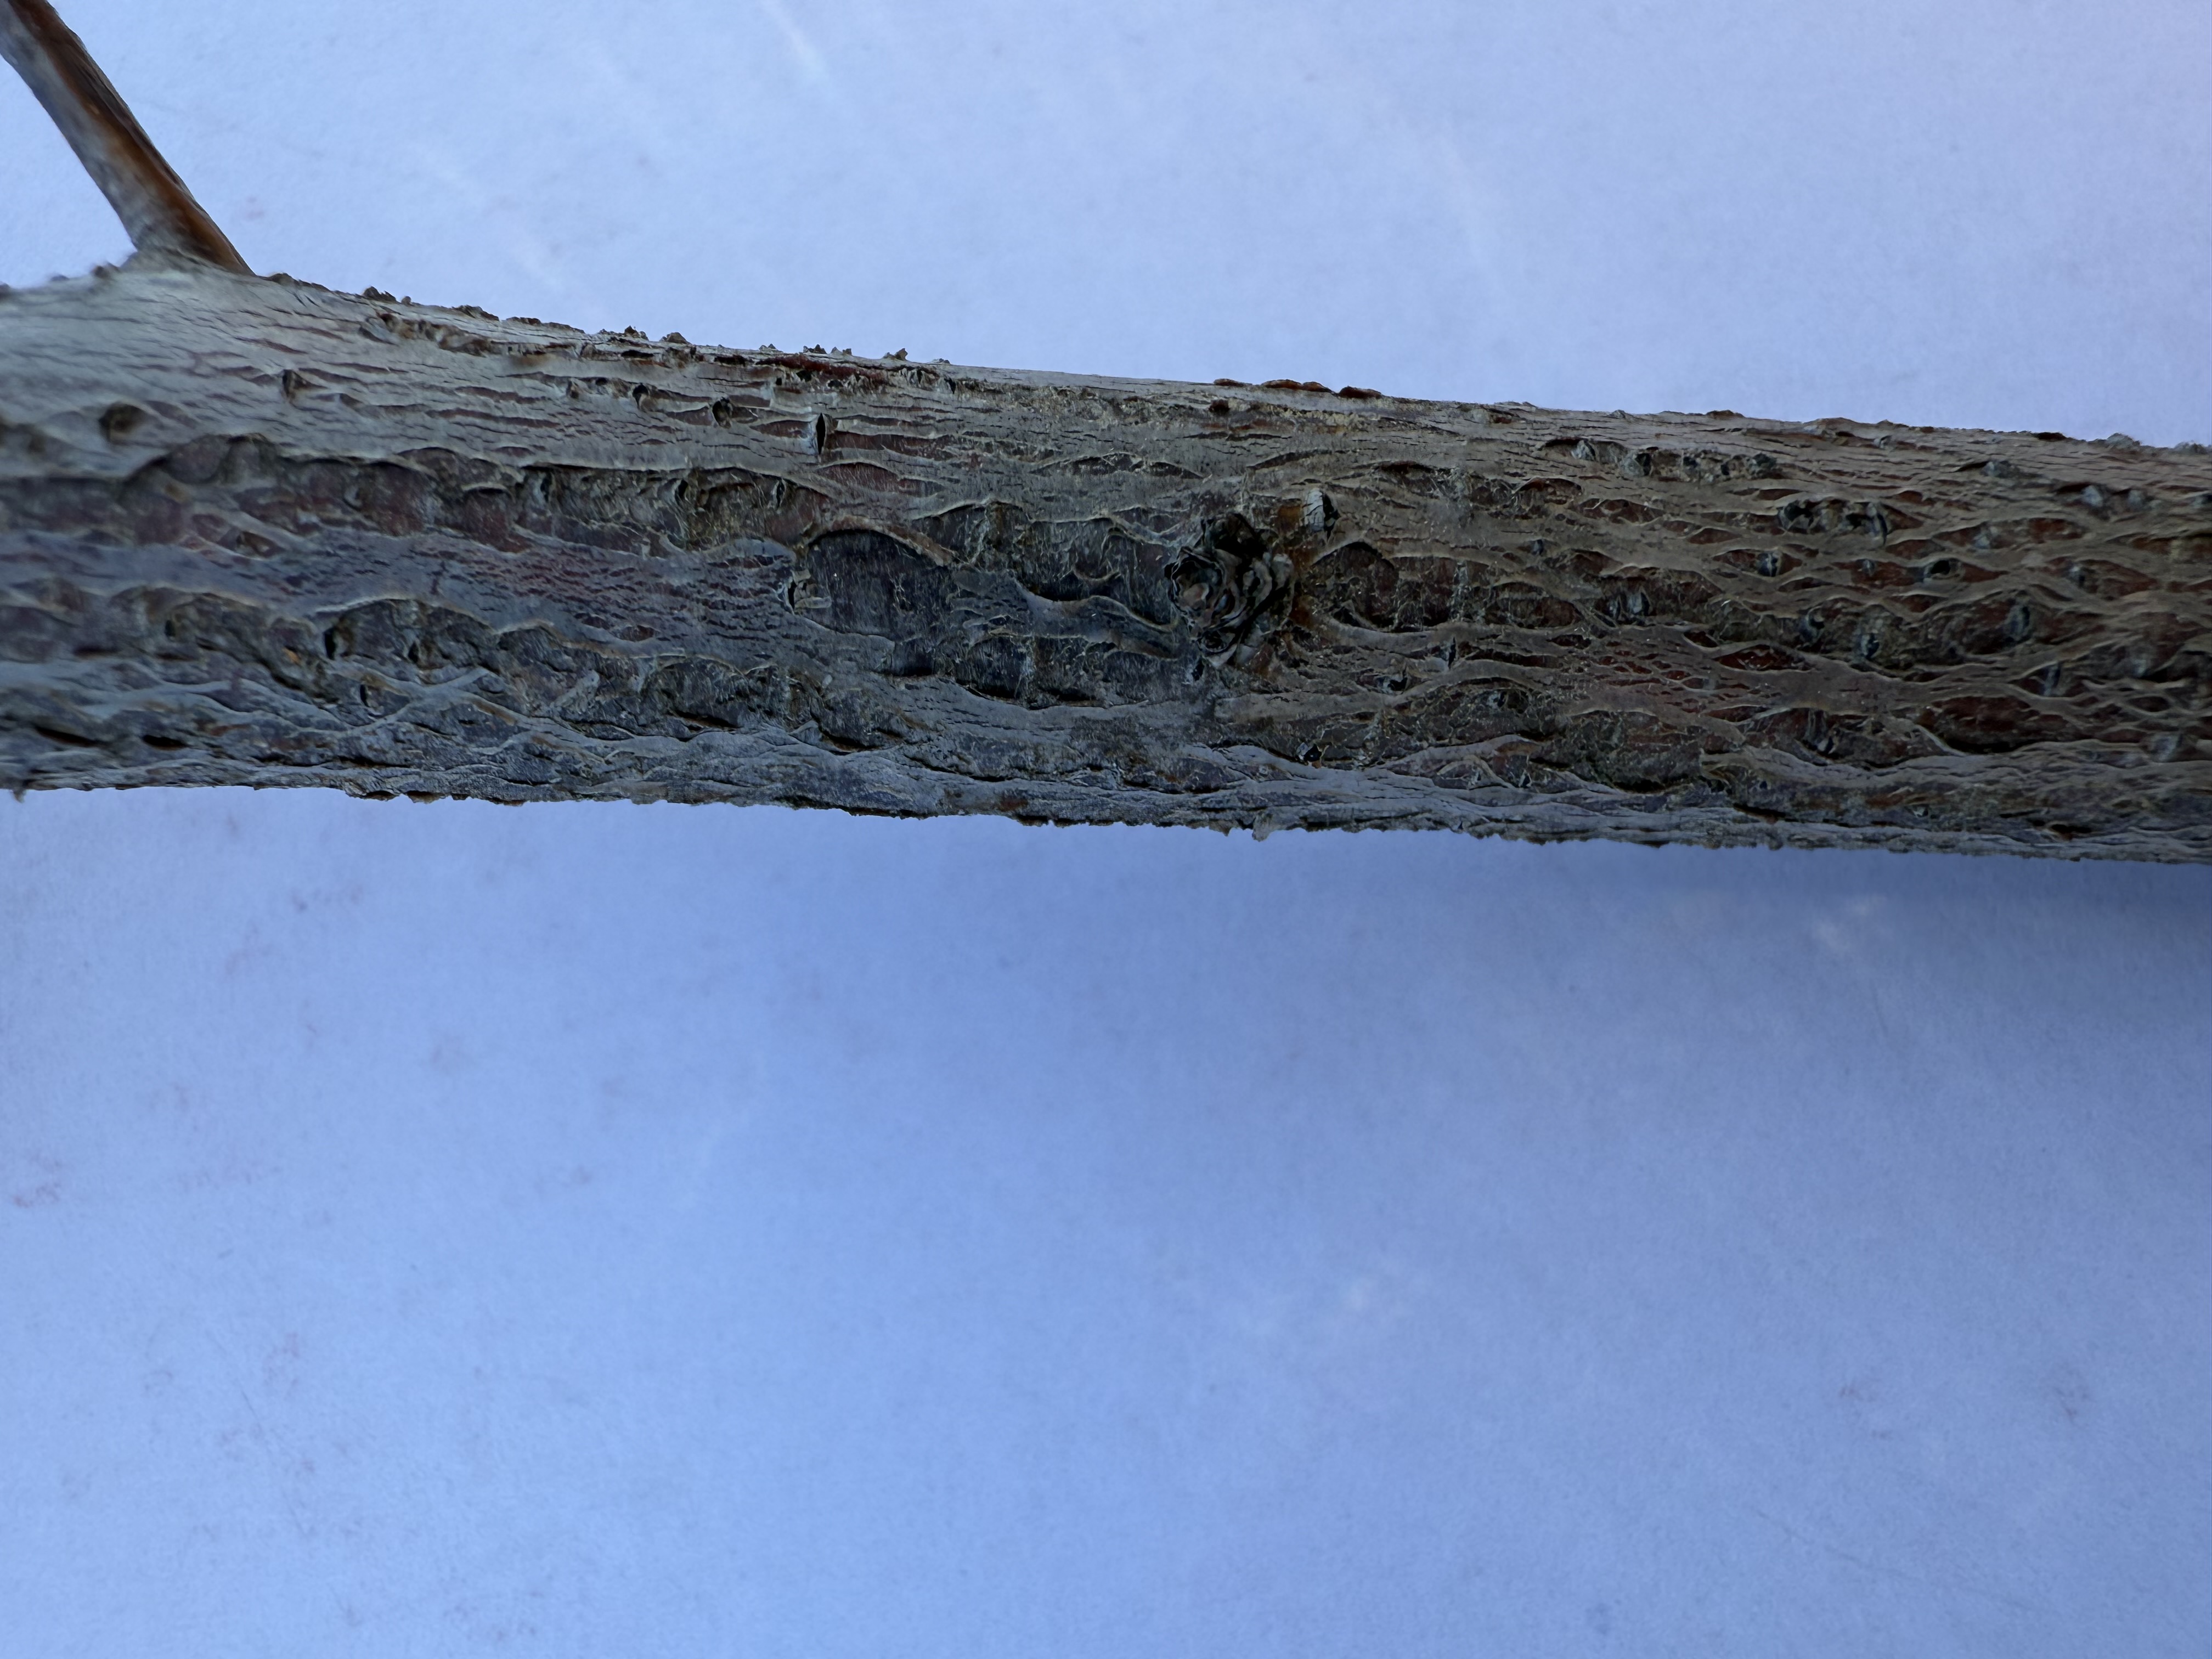
Variety: Angeleno Plum